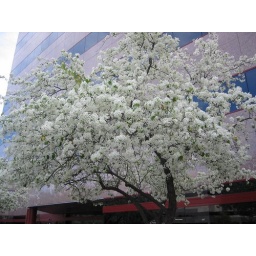
A whole row of white blossomed trees by Williams Center.